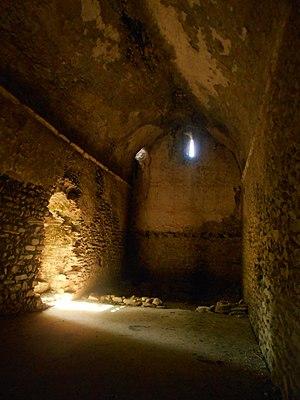
L'église Sainte-Eulalie de Vilella est une église de style roman et de culte catholique, située à Rigarda, dans le département français des Pyrénées-Orientales.